Mark van Eeghen

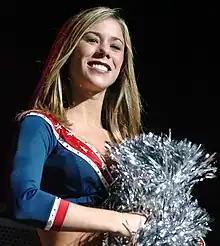
Van Eeghen's daughter Amber, a former New England Patriots cheerleader

Van Eeghen became a commercial real estate agent after retirement from football, having sold business insurance in the two offseasons prior to his retirement; he would work as an agent for 30 years.